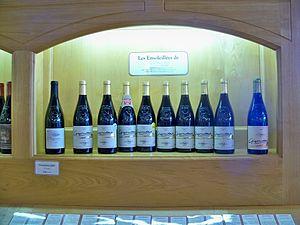
Bouteilles de Gigondas, Vaucluse
Gigondas est une commune française, située dans le département de Vaucluse en région Provence-Alpes-Côte d'Azur.